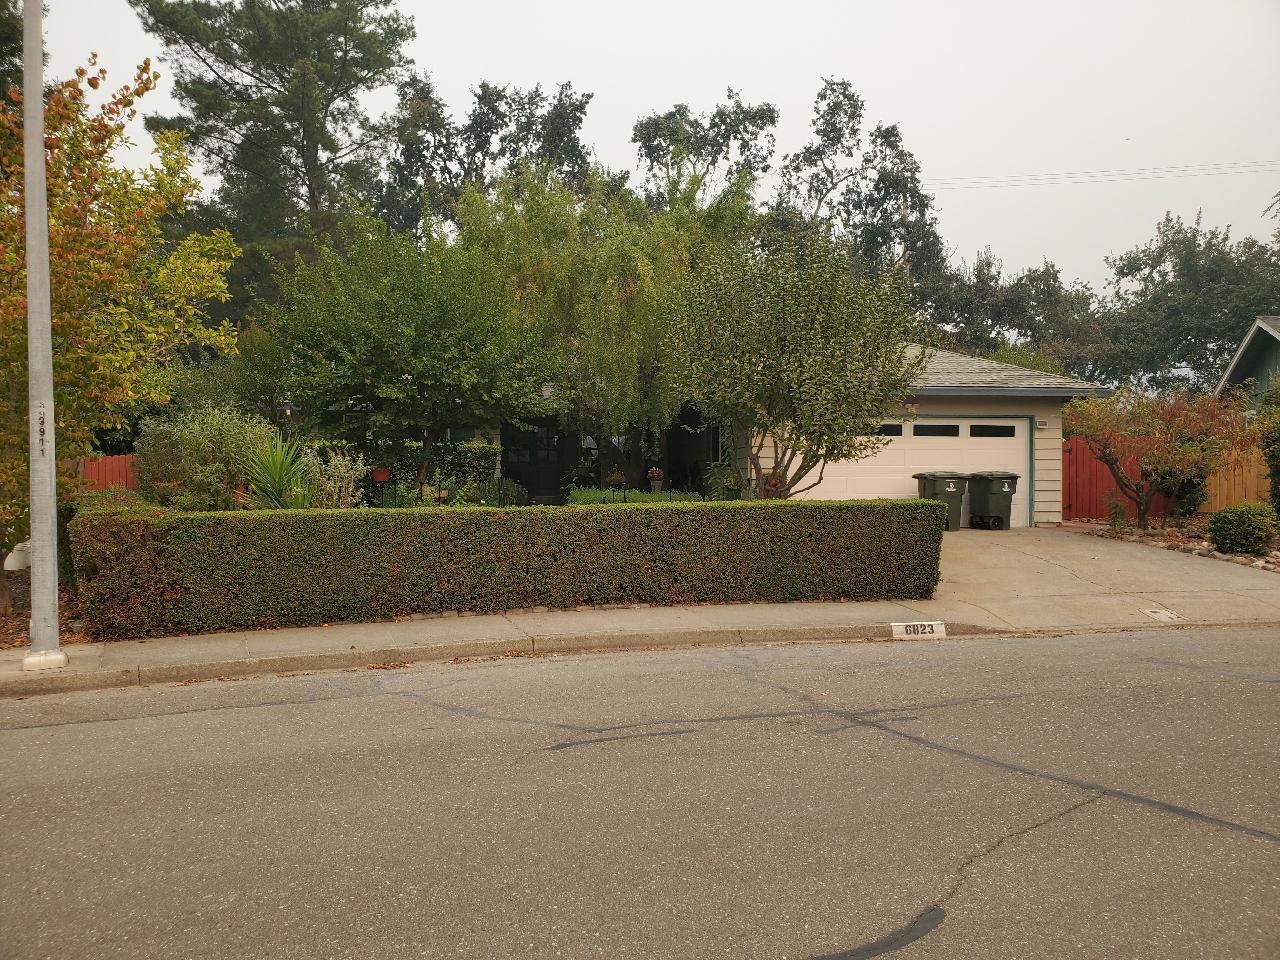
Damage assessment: no_damage